Slavic languages

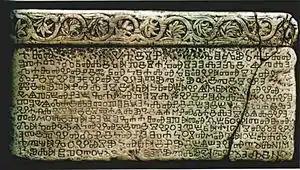
Baška tablet, 11th century, Krk, Croatia

The Proto-Slavic language originated in the area of modern Ukraine and Belarus mostly overlapping with the northern part of Indoeuropean Urheimat, which is within the boundaries of modern Ukraine and Southern Federal District of Russia.